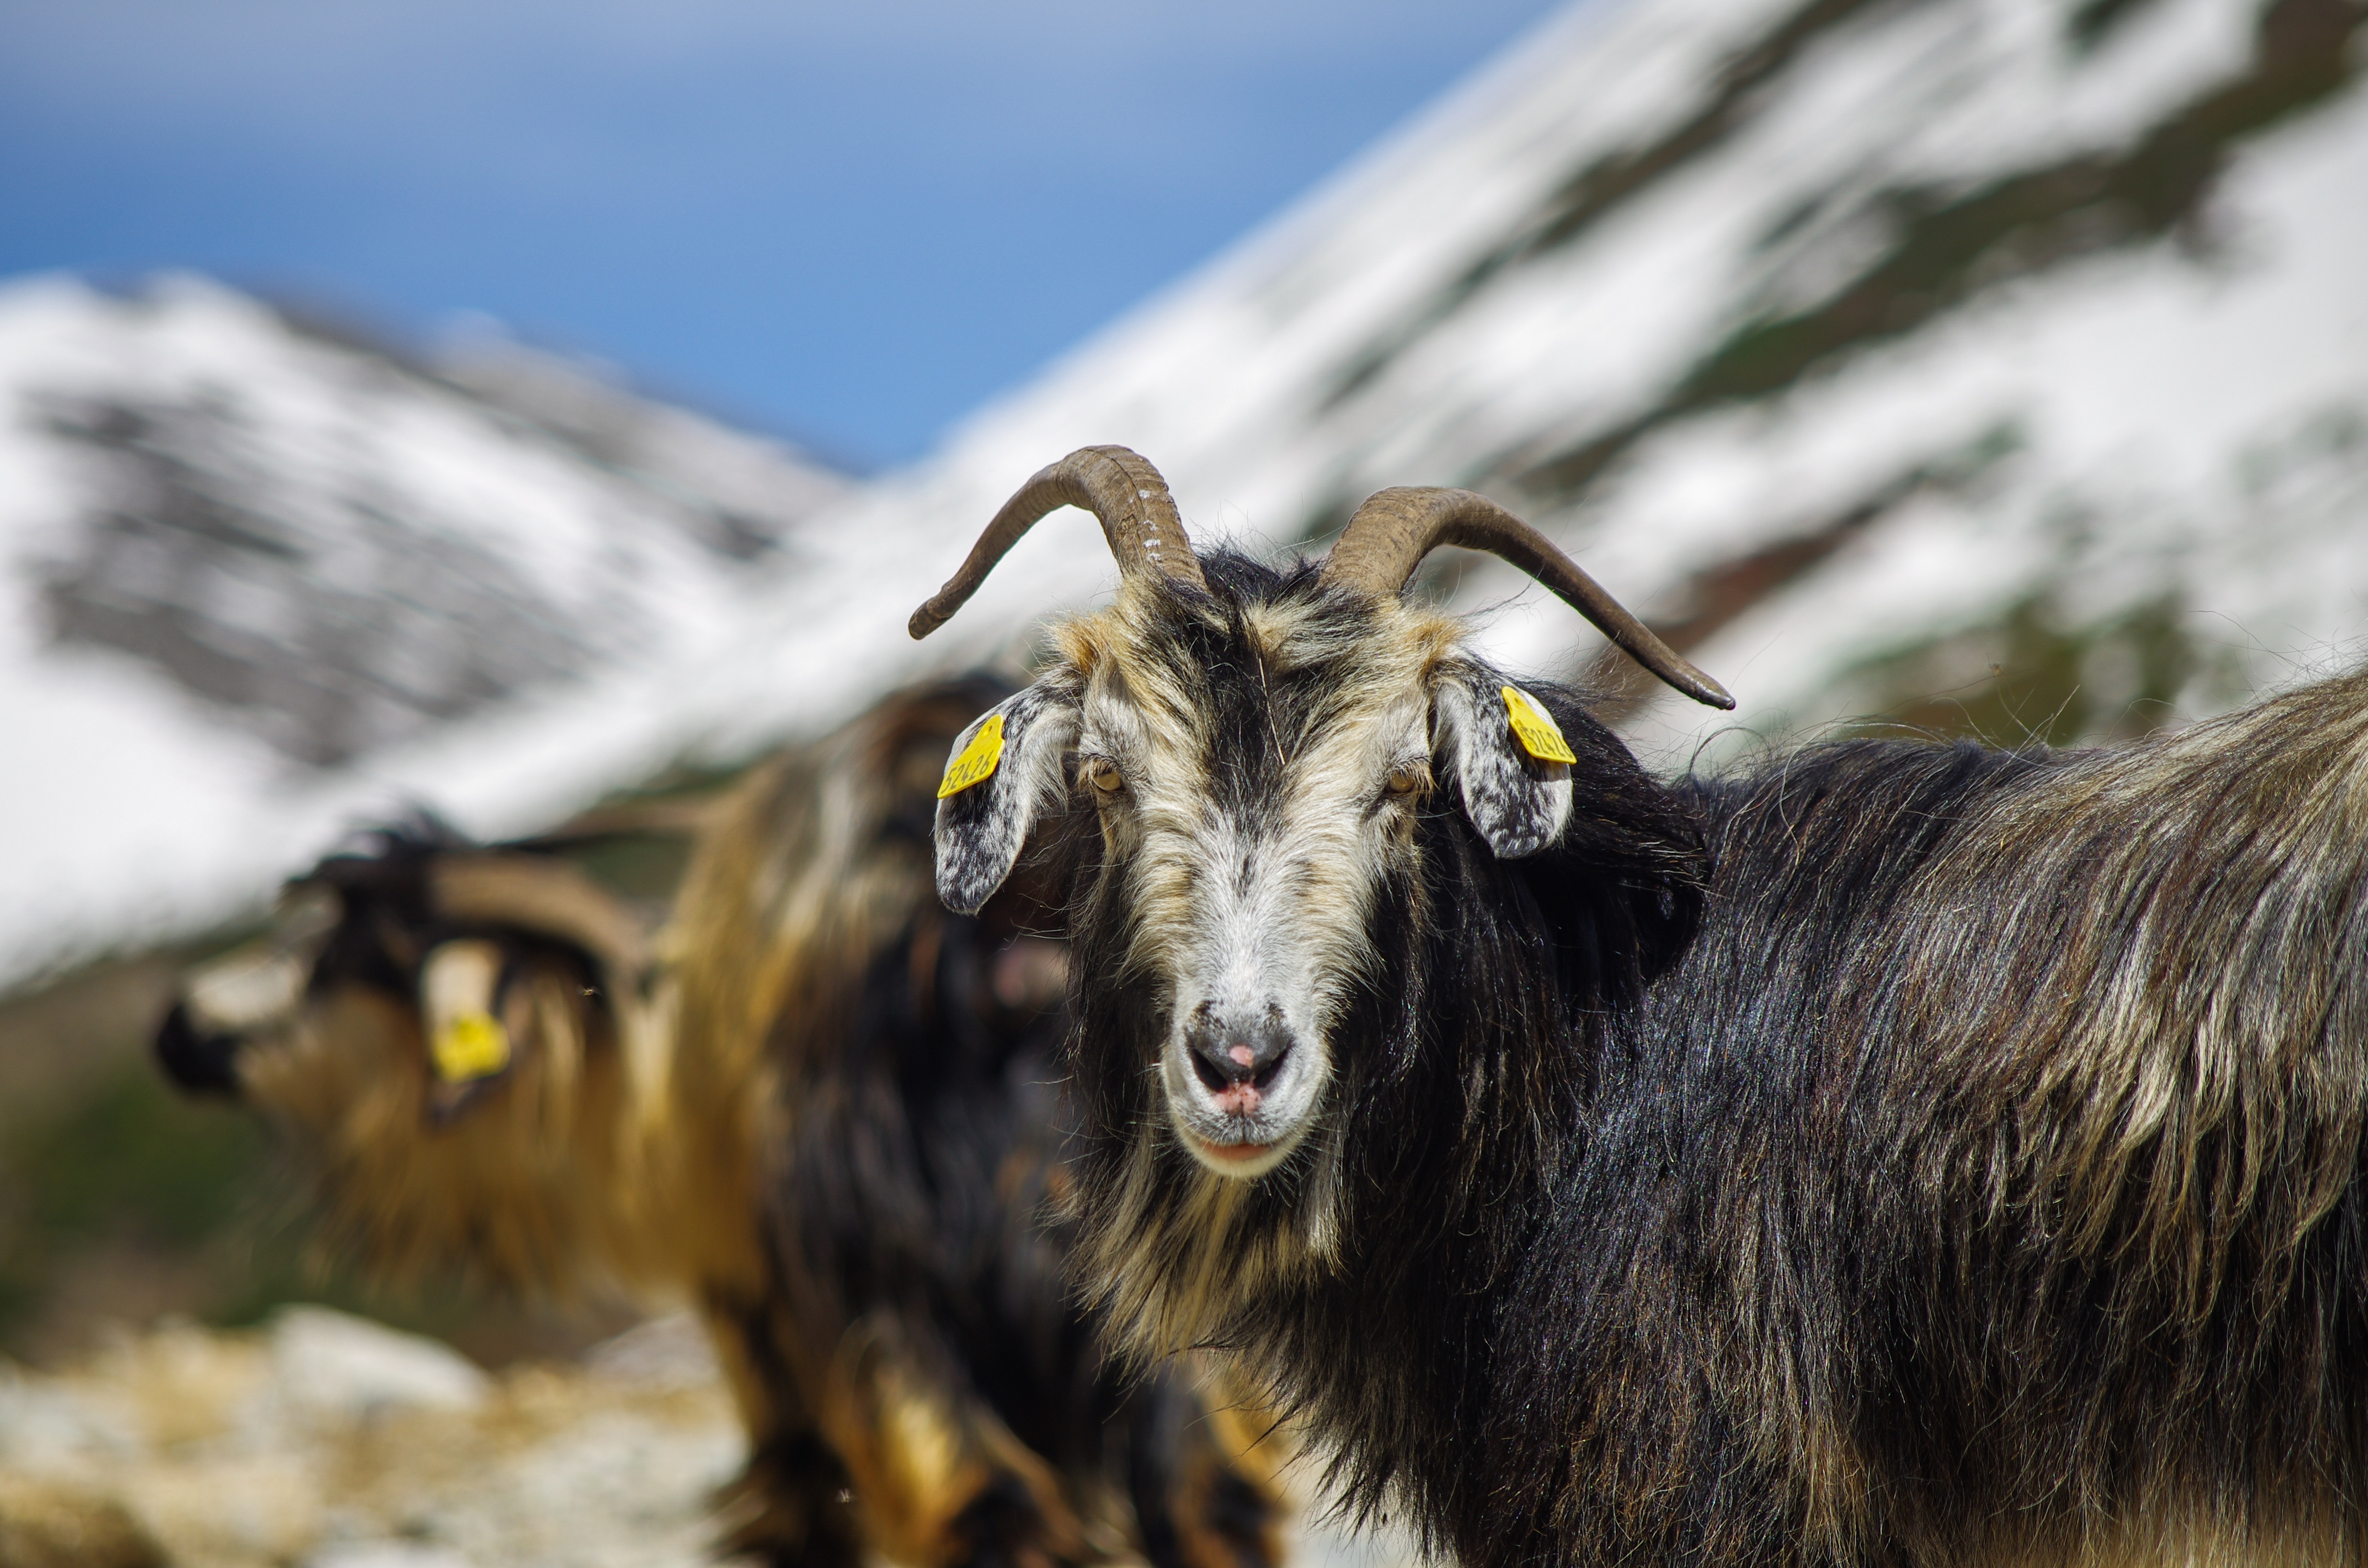
landscape, nature, snow, wildlife, goat, horn, sheep, peace, mammal, blue, environmental, highland, fauna, rocks, goats, grassland, vertebrate, sheeps, yak, confused, cattle like mammal, cow goat family, muskox